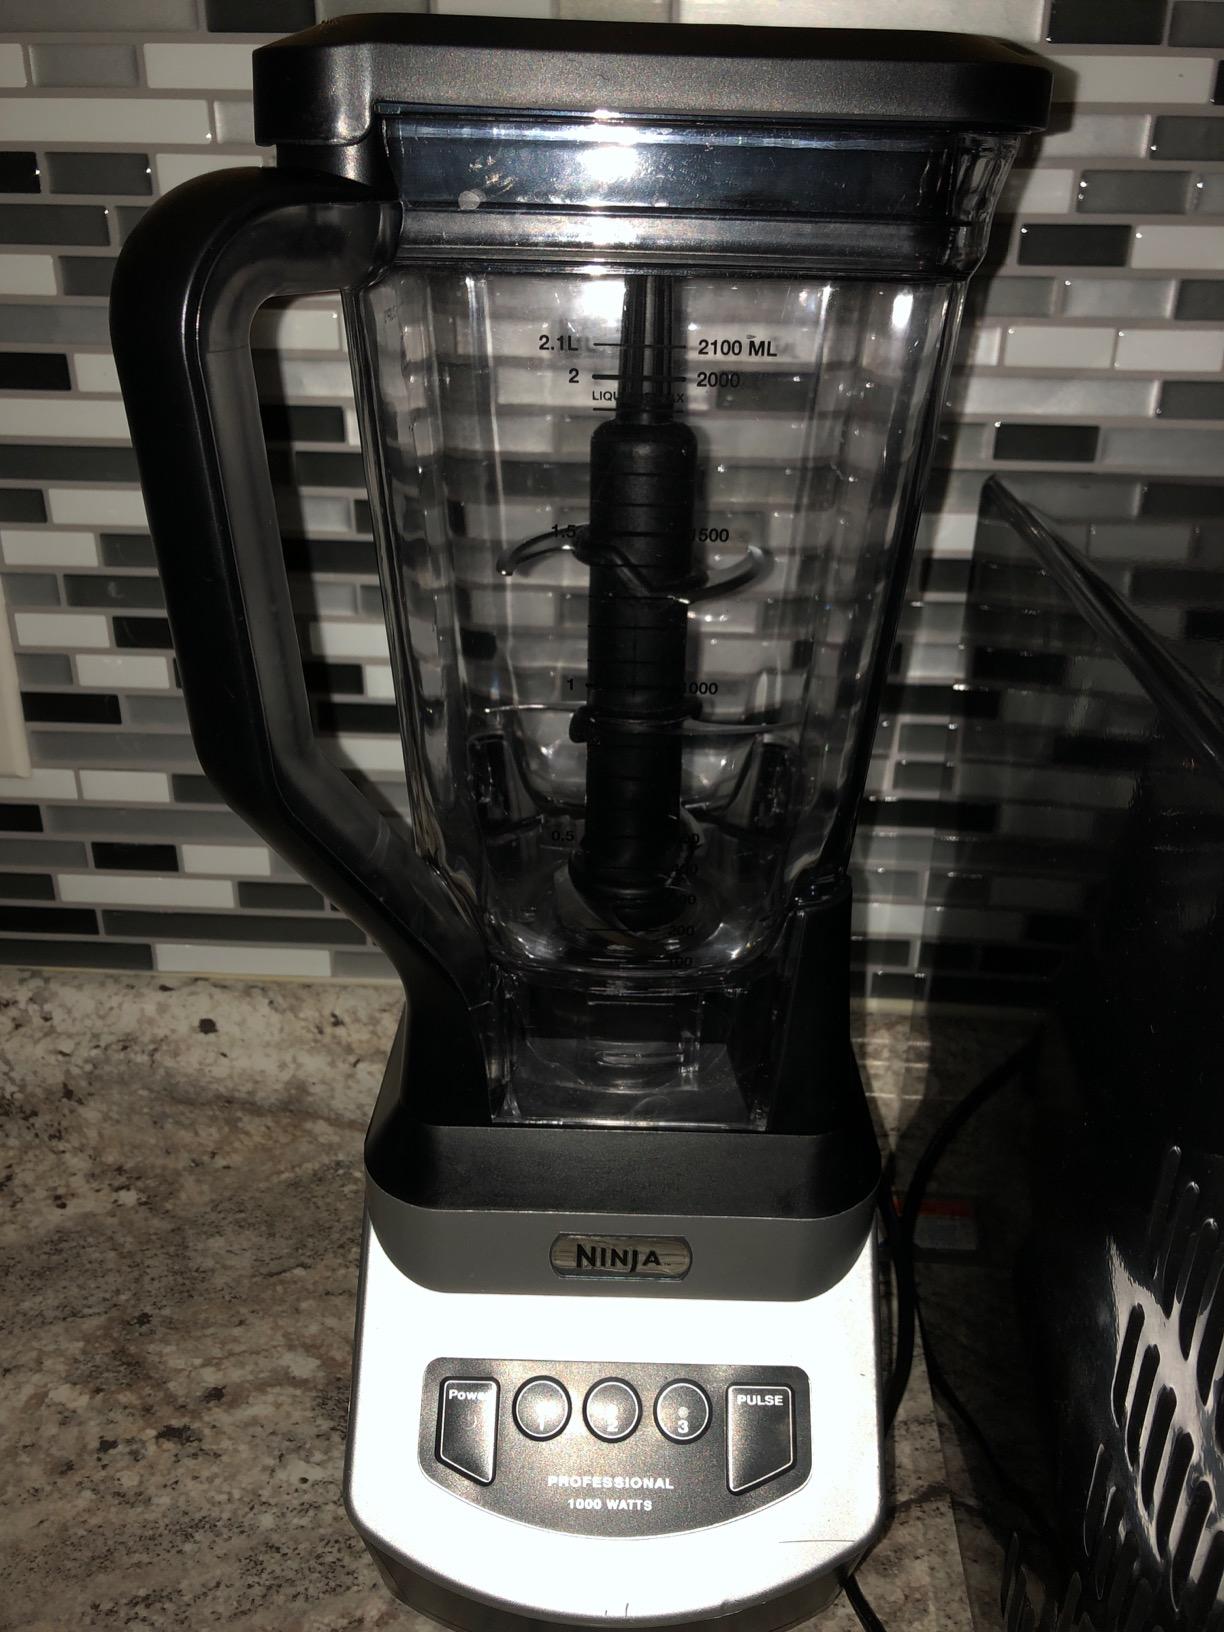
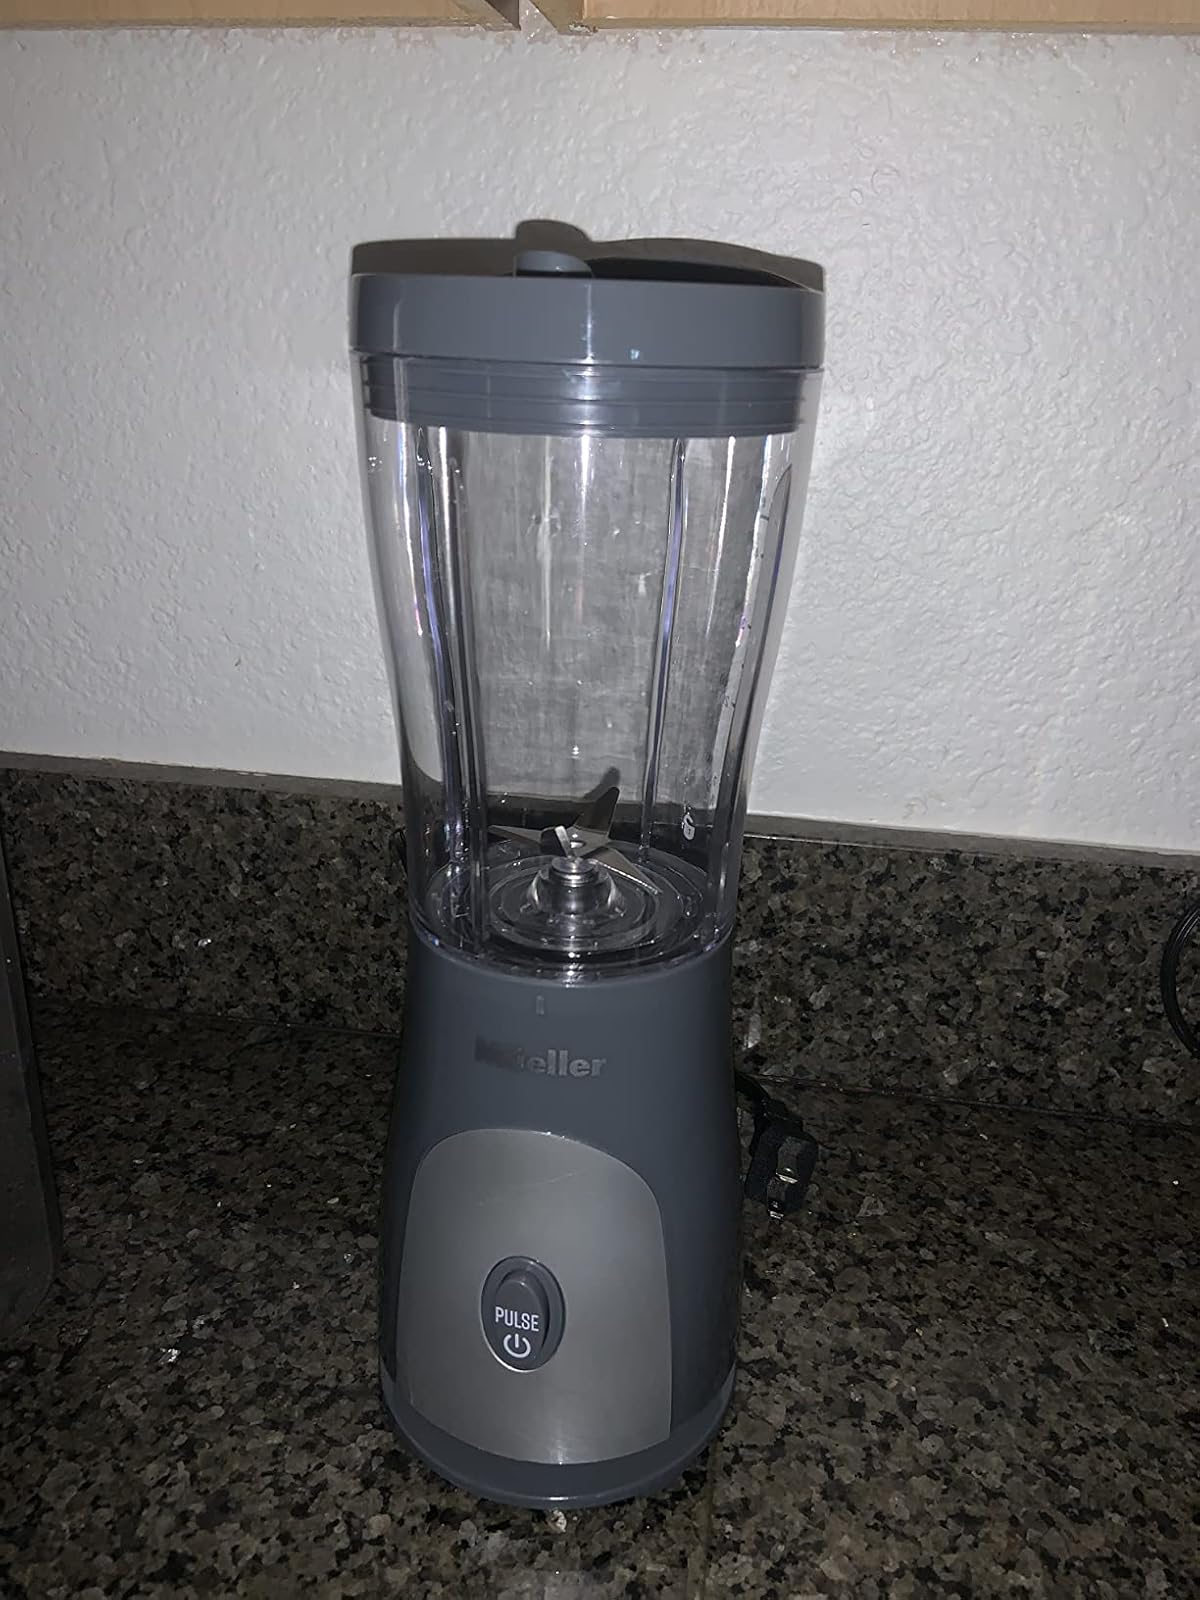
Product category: items_blender
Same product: no